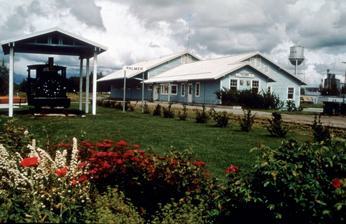
Building: Palmer Depot
Country: United States of America
Year built: 1935
United States historic place Palmer Depot U.S. National Register of Historic Places U.S. Historic district Contributing property Alaska Heritage Resources Survey Location Corner of Evergreen Avenue and South Valley Way, Palmer, Alaska Coordinates 61°36′00″N 149°06′49″W / 61.59999°N 149.11362°W / 61.59999; -149.11362 Area less than one acre Built 1935 ( 1935 ) Built by Alaska Railroad Architect A.M. Truesdell Part of Matanuska Colony Community Center ( ID91000773 ) NRHP reference No. 78000530 AHRS No. ANC-089 Significant dates Added to NRHP January 9, 1978 Designated CP June 21, 1991 Designated AHRS August 14, 1975 The Palmer Depot is a historic train station at South Valley Way and Evergreen Avenue in Palmer, Alaska .  It is a large three-section single story frame structure, built in 1935 to provide transportation services to the newly established Matanuska Valley Colony .  The main section is the former warehouse, which is 94 feet (29 m) long.  The next section, with a lower profile than the warehouse, housed baggage facilities, a passenger waiting area, and living quarters for the station agent.  The third section, the smallest of the three, houses the former ticketing office. The building now houses a community center. The building was listed on the National Register of Historic Places in 1978 and was added as a contributing property to Matanuska Colony Community Center in 1991. See also National Register of Historic Places listings in Matanuska-Susitna Borough, Alaska References